TXE

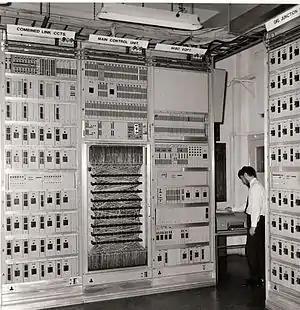
TXE3 racks see top of the racks for description. The MCU is different from the TXE4 and includes the cyclic store

The TXE2-specific equipment was different in the TXE2s manufactured by Plessey, STC and GEC, so that spare equipment had to be held for each type of manufacturer. Importantly, each manufacturer made their own reed inserts (reed were manufactured for GEC by their subsidiary, the Mazda Osram Valve Company) and their performance differed significantly in the first years of production.